Kawachi Wisteria Garden

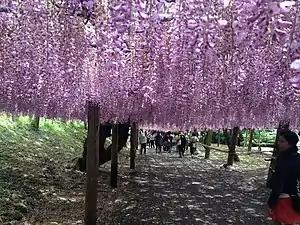
Kawachi Wisteria Garden in 2015

Kawachi Wisteria Garden (Japanese: 河内藤園 "Kawachi fujien") is a private garden located in Kitakyushu founded by Higuchi Masao.